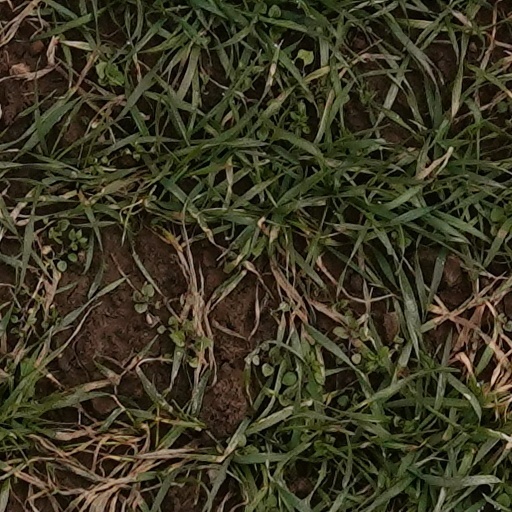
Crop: wheat